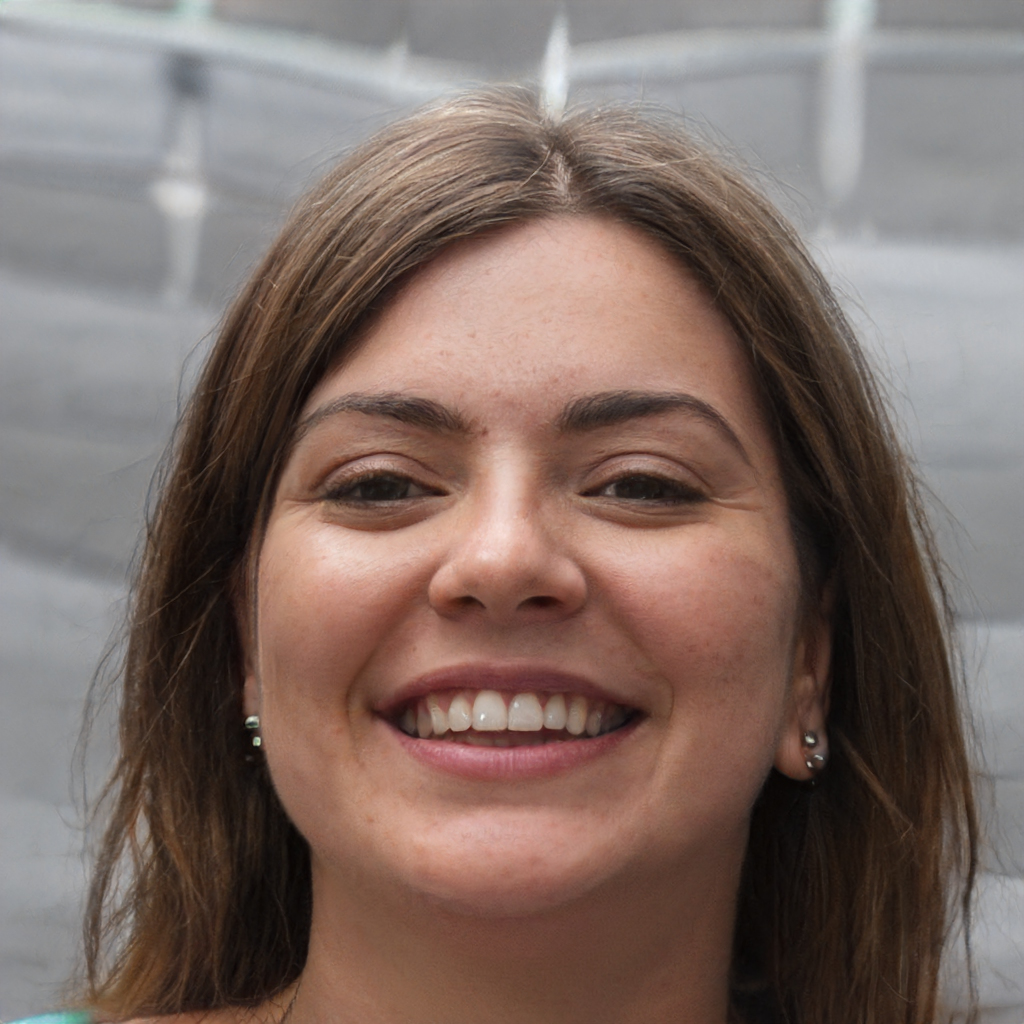
Label: No Watermark